Sir Richard Sandford, 3rd Baronet

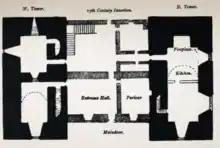
Plan of Howgill Castle

Sandford was the only son of Sir Richard Sandford, 2nd Baronet, of Howgill Castle, Westmorland and his wife Mary Bowes, daughter of Sir Francis Bowes of Thornton, County Durham. His father was murdered in the White Friars, London on the day, and even - it was said - the hour, of his son's birth. His attackers Henry Symbal and William Jones were executed shortly after. He entered Christ's College, Cambridge in 1692.